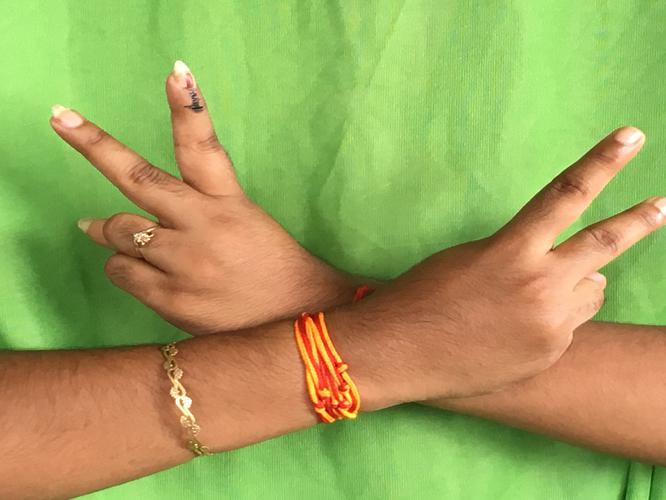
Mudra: Kartariswastika
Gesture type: double_hand